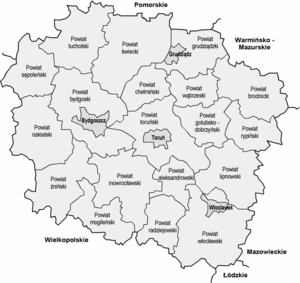
Województwo kujawsko-pomorskie
Opdelingen af voivodskabet i distrikter
Województwo kujawsko-pomorskie er en administrativ enhed af det centralt-nordlige Polen, et af de 16 voivodskaber, der blev skabt efter den administrative reform i 1999. Den regionale hovedstad er delt mellem to byer: Bydgoszcz og Toruń. Bydgoszcz er sæde for den centralt udpegede vojvod